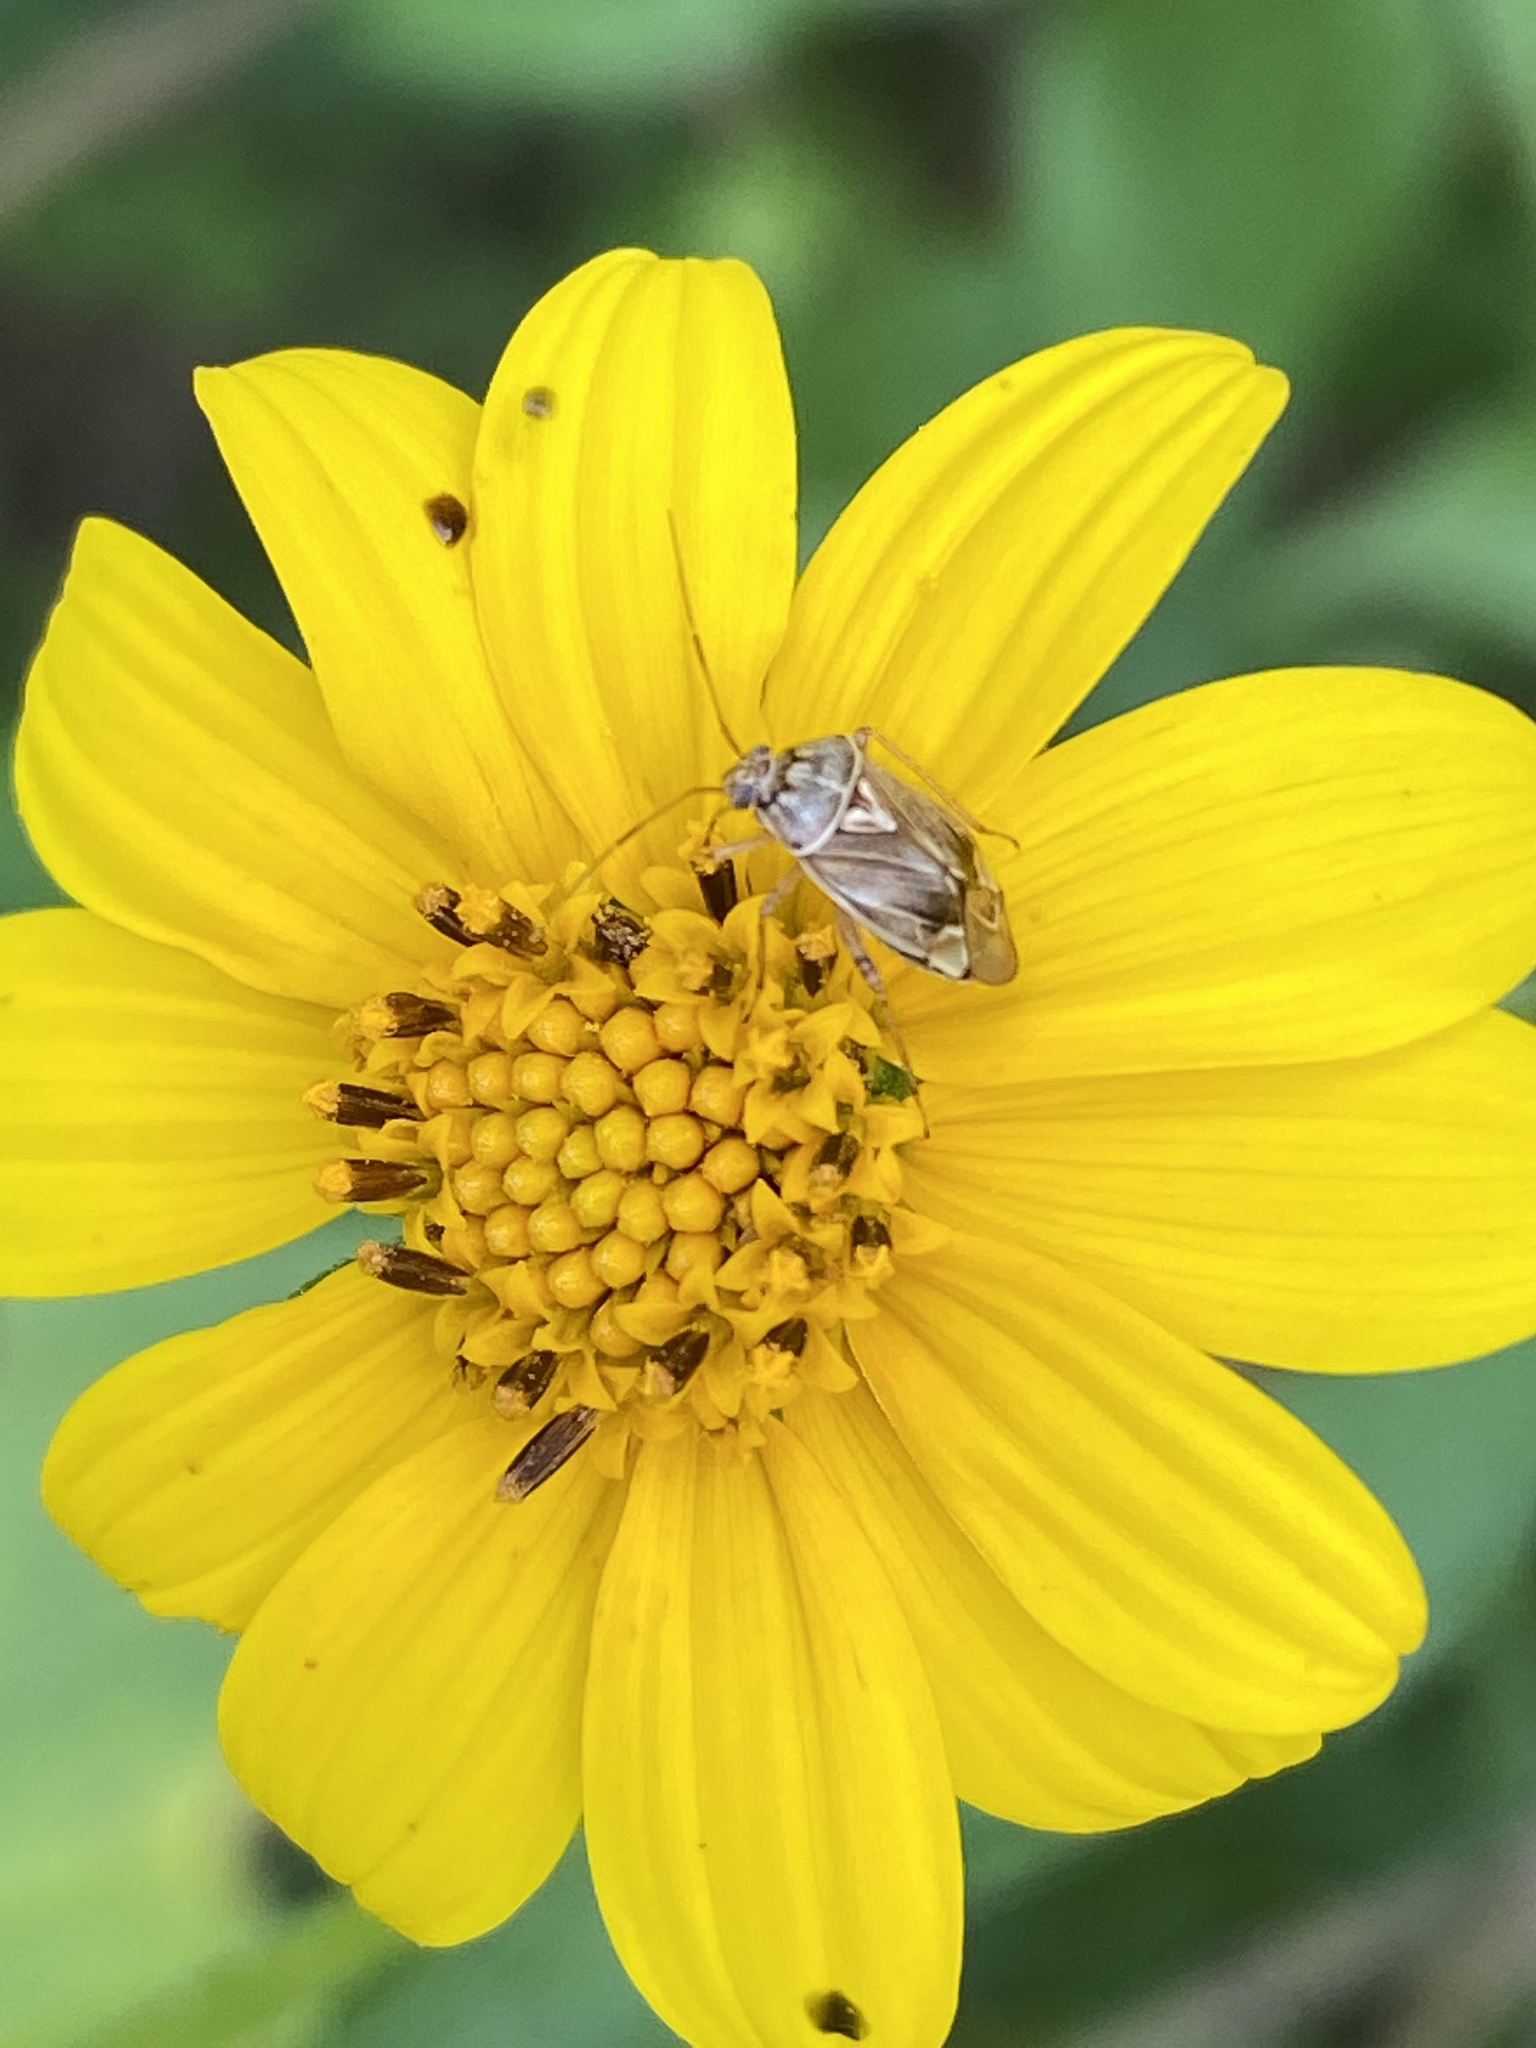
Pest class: lygus_bug